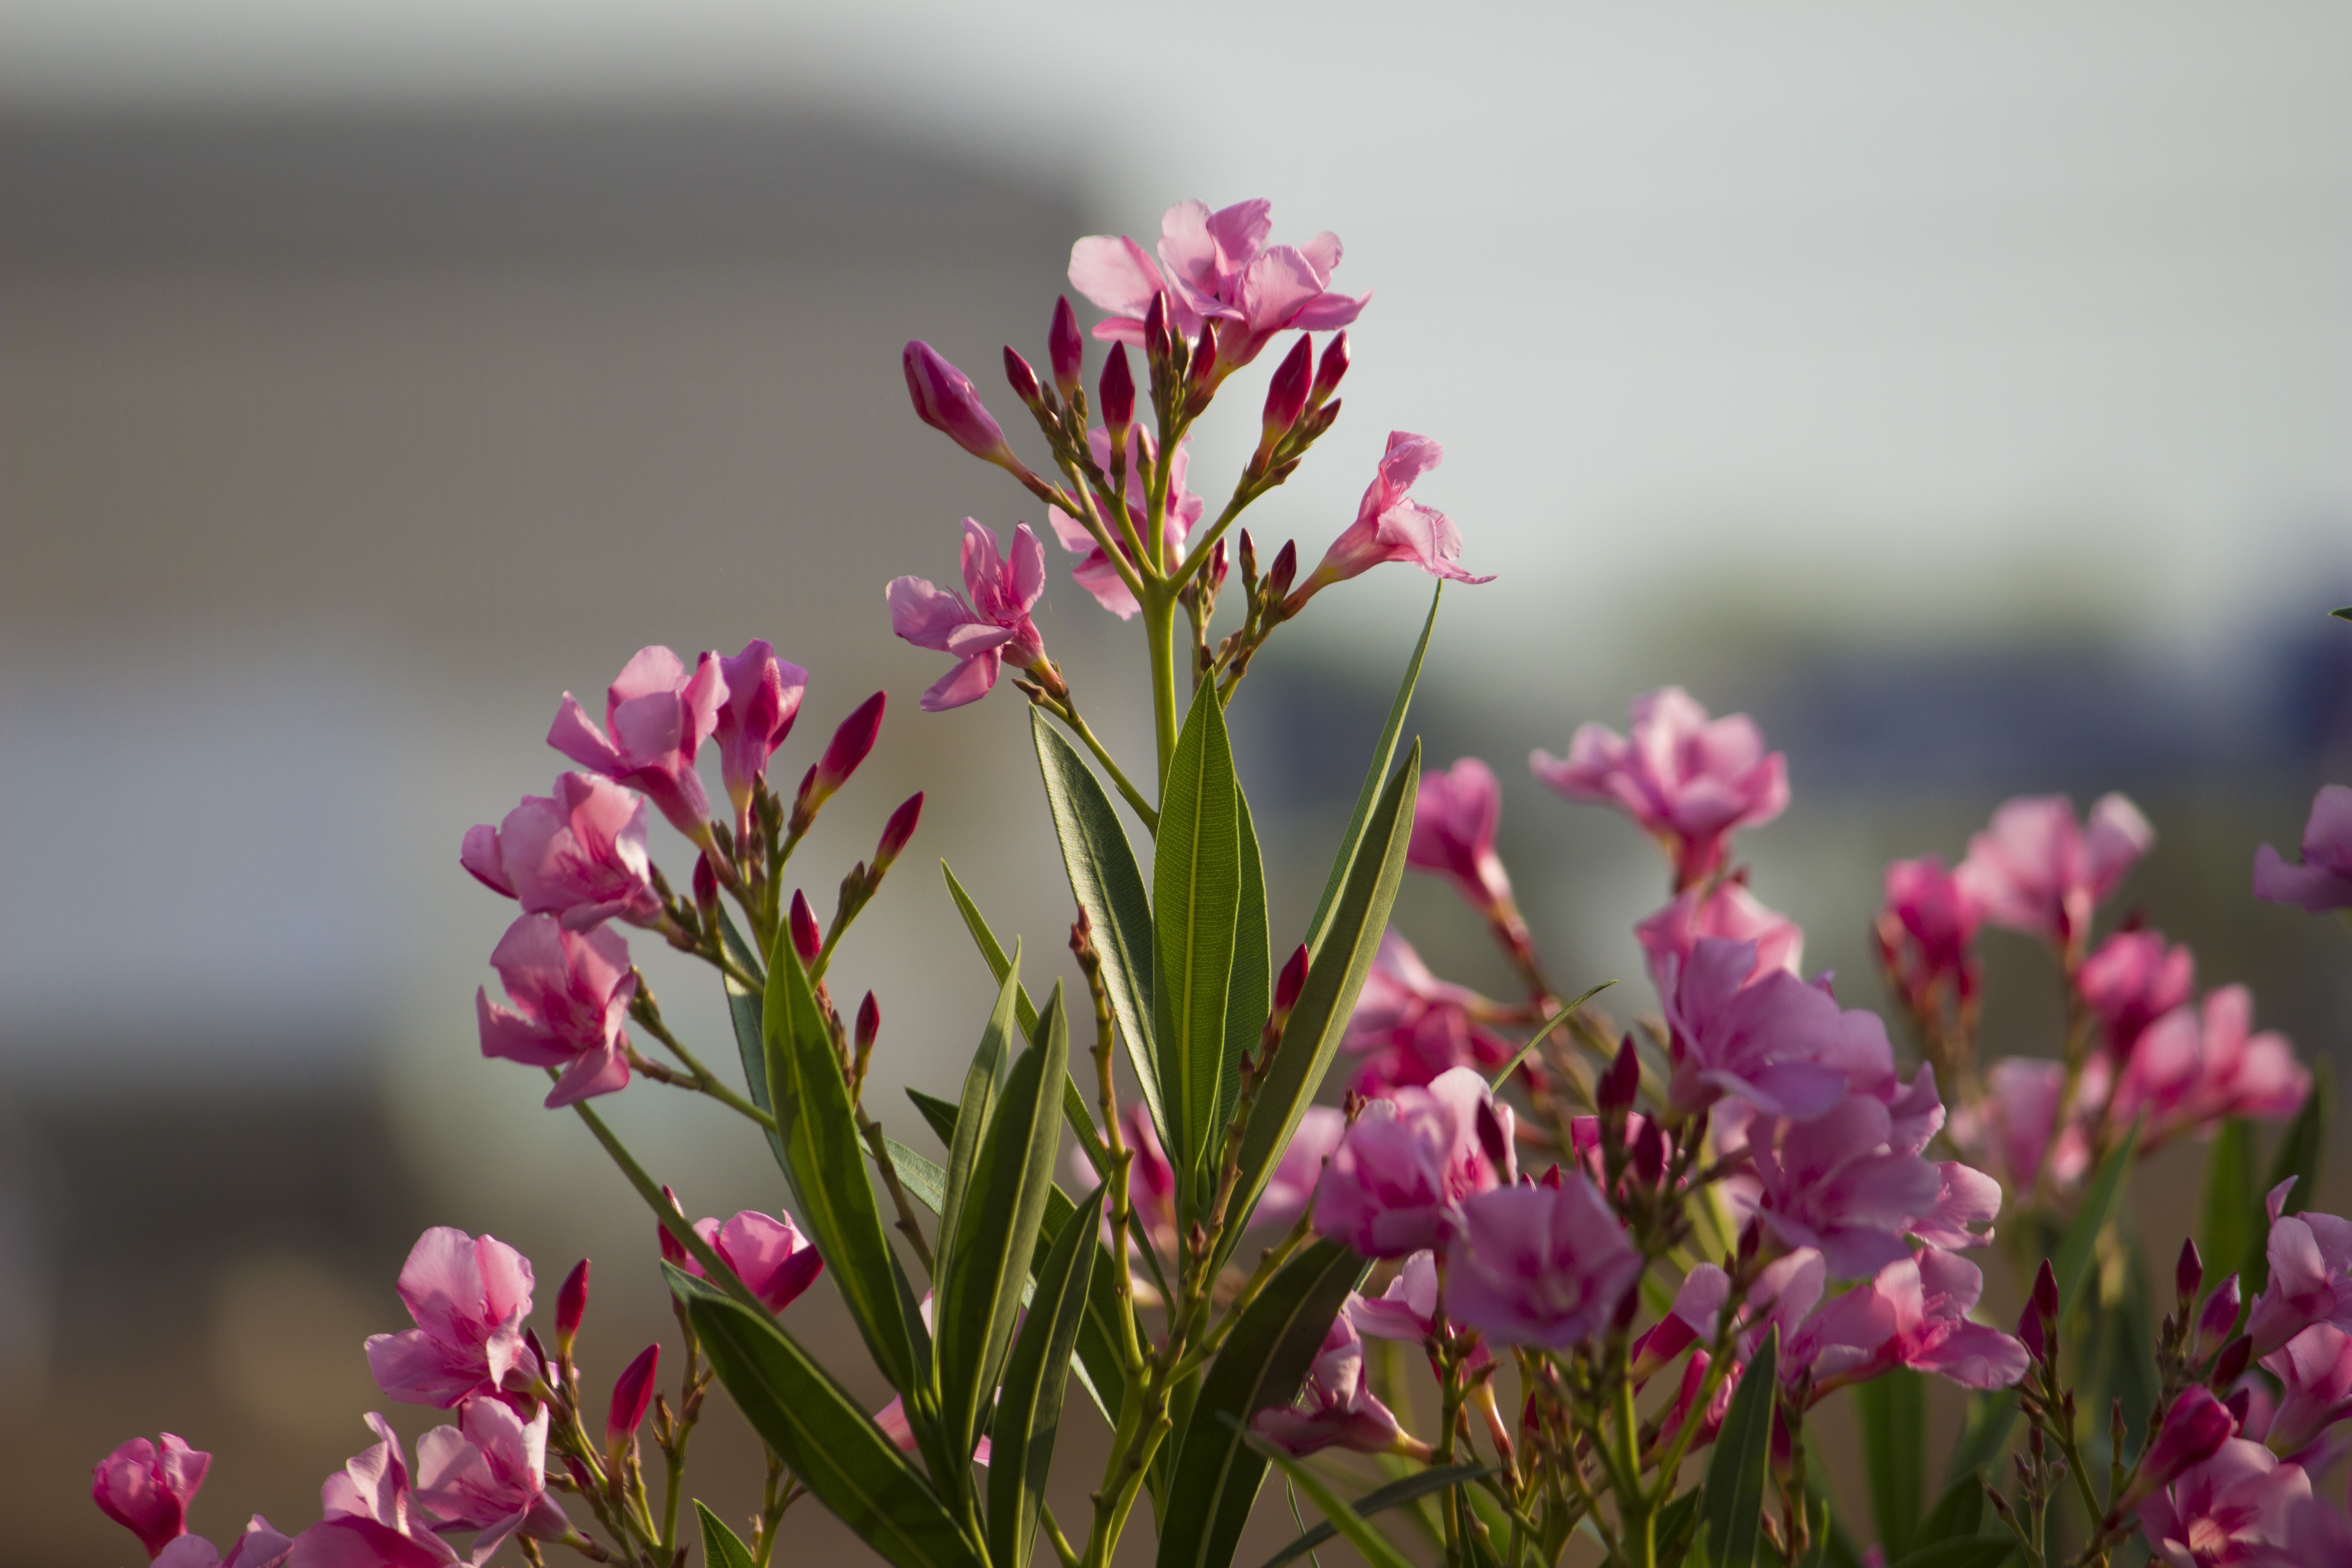
nature, branch, blossom, plant, leaf, flower, petal, bloom, summer, floral, spring, green, natural, botany, blooming, pink, flora, wildflower, shrub, bud, macro photography, flowering plant, land plant